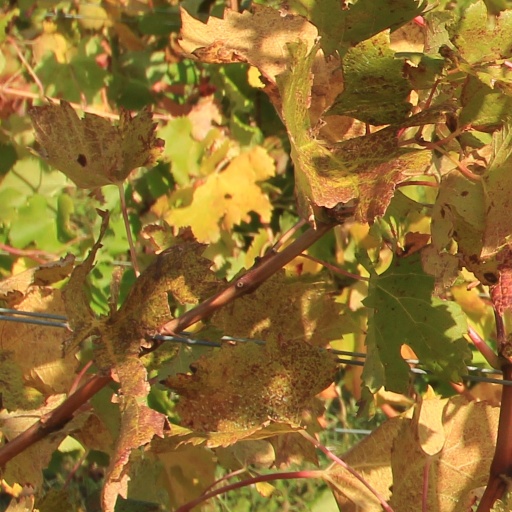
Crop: grape